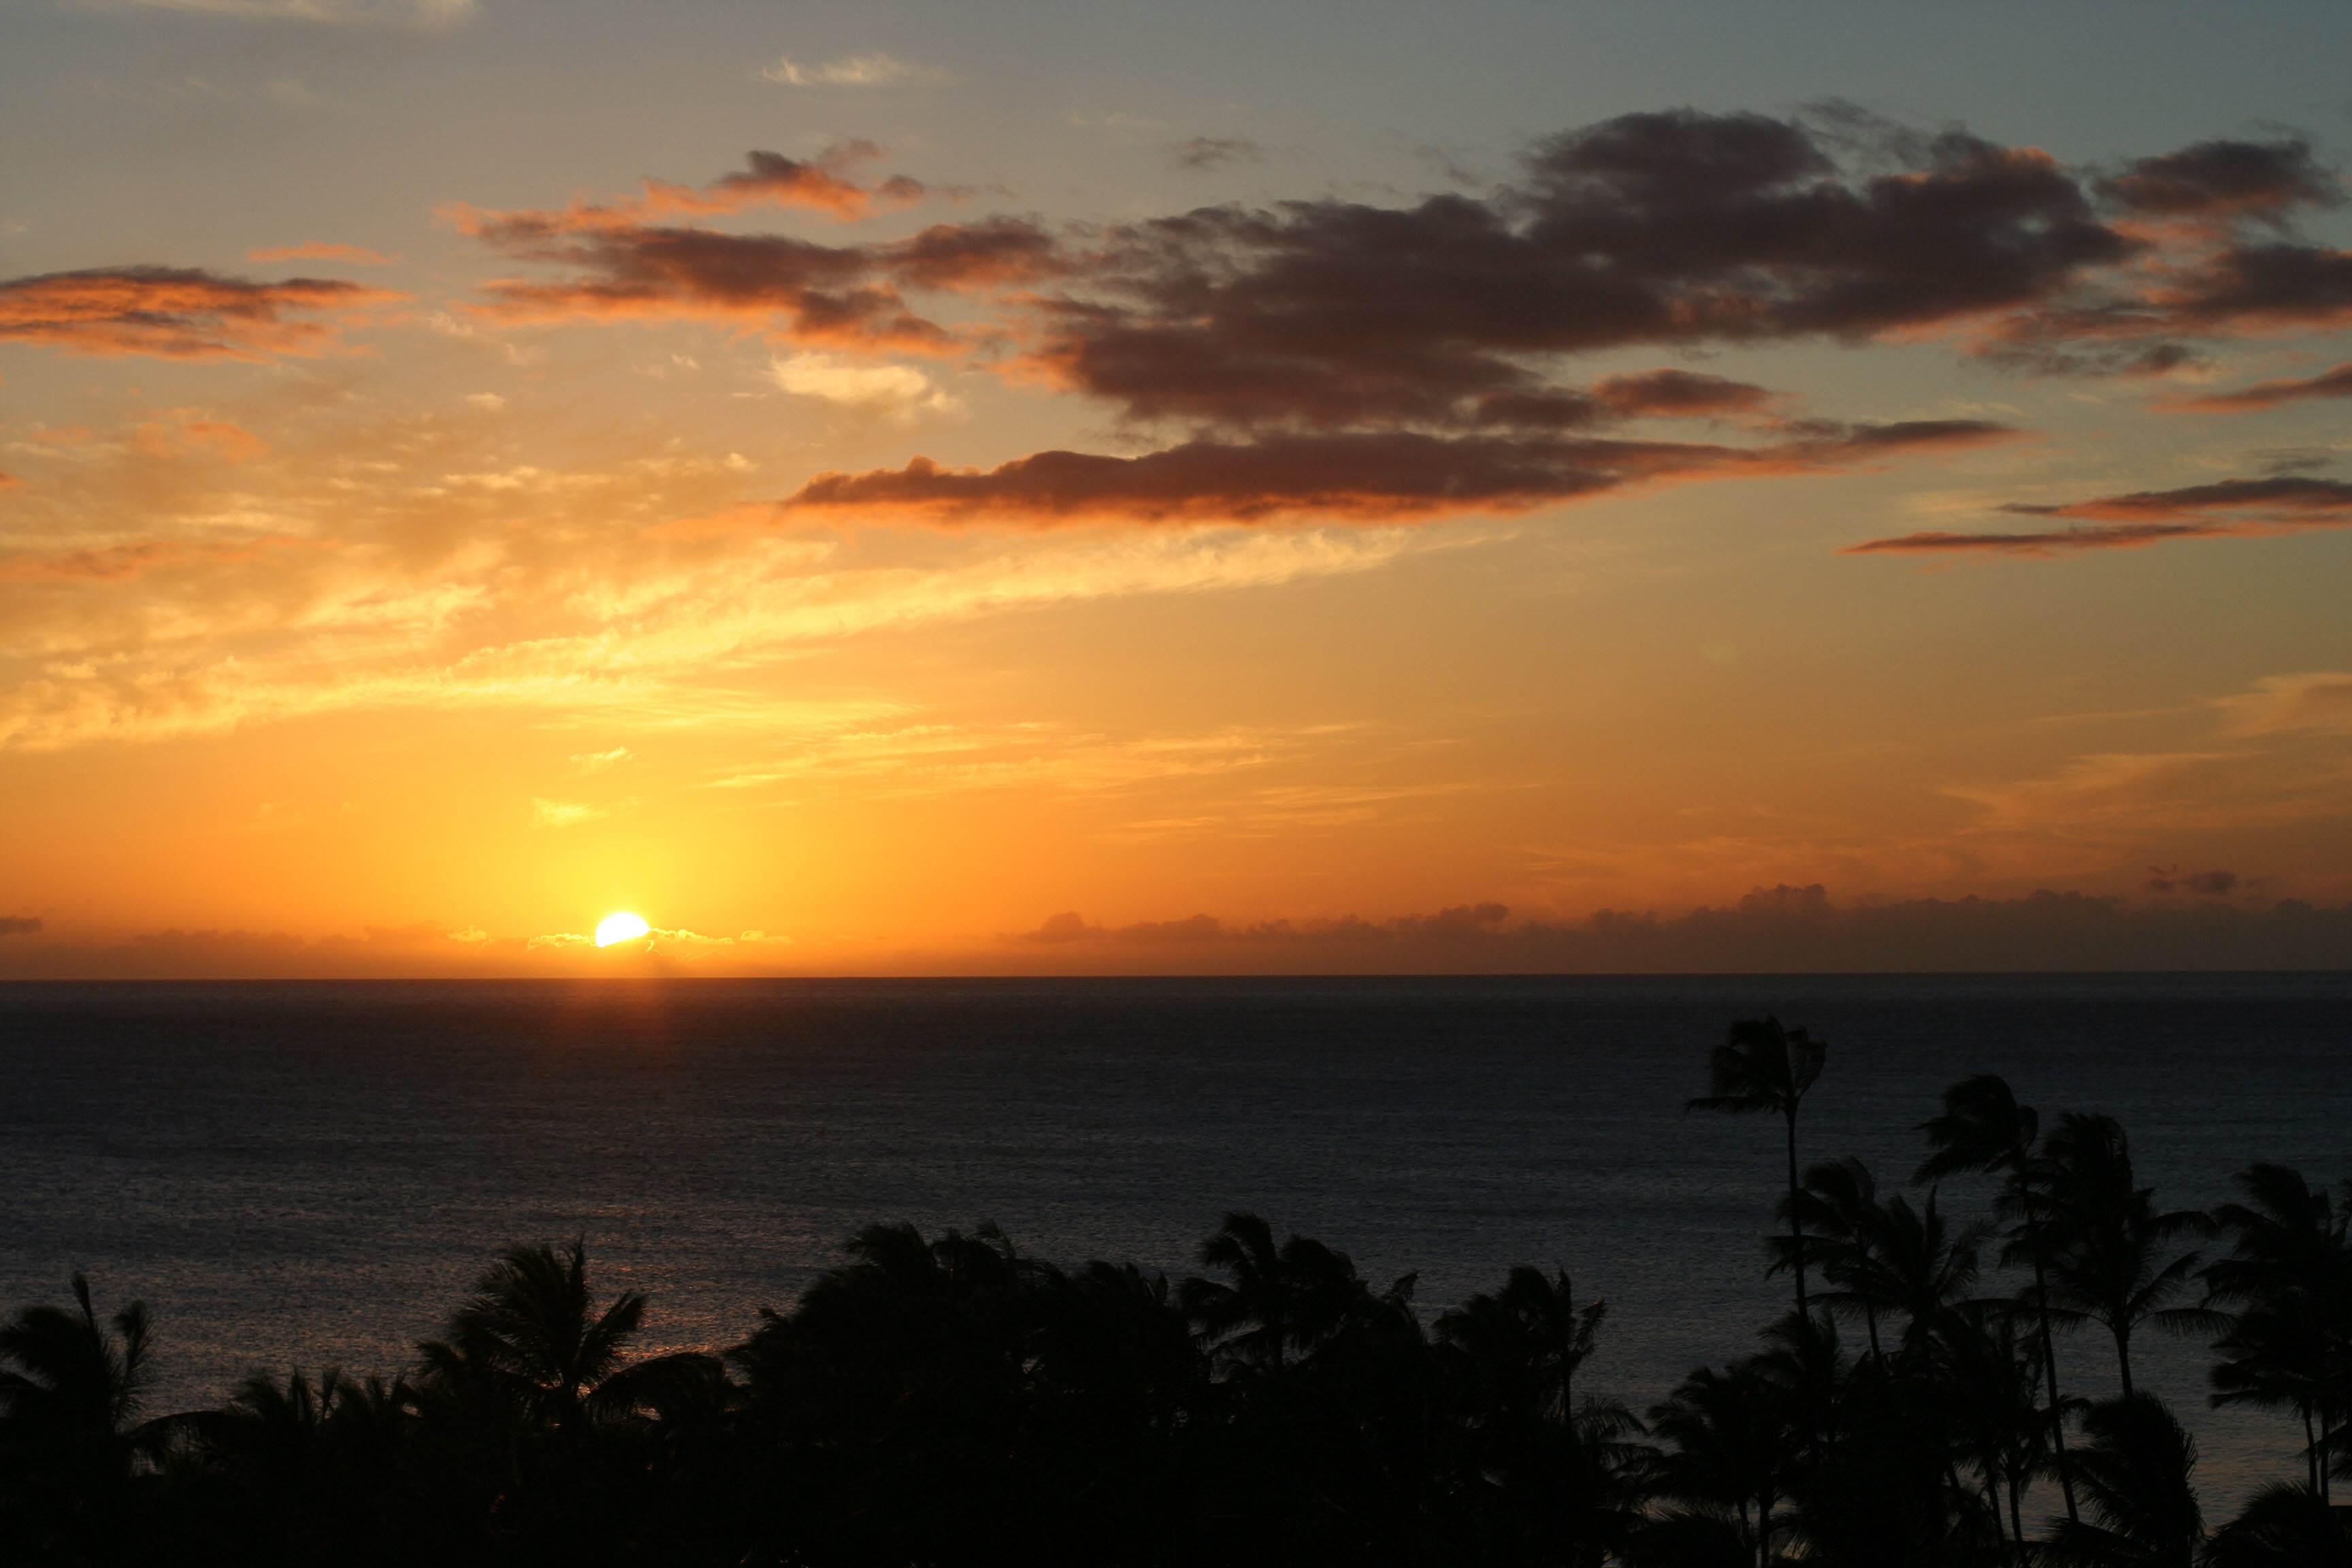
beach, sea, coast, nature, ocean, horizon, cloud, sky, sun, sunrise, sunset, morning, dawn, atmosphere, dusk, evening, landscapes, sunsets, afterglow, golden sunset, red sky at morning, hawaiian sunset